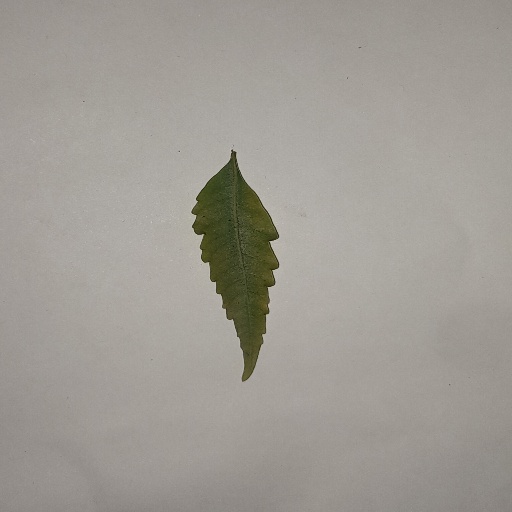
Species: Neem
Leaf condition: Yellow Leaf